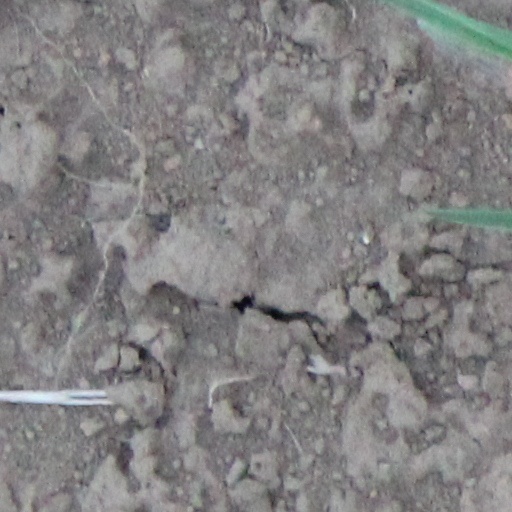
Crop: wheat